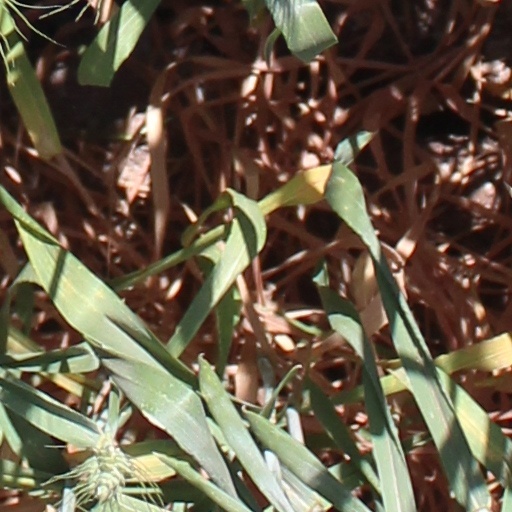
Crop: wheat